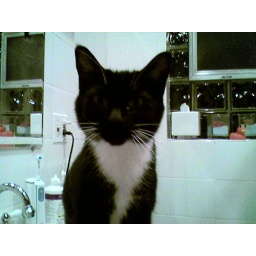
My kitty - in the bathroom - on my camera phone